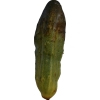
Label: cucumber